Howard Schultz

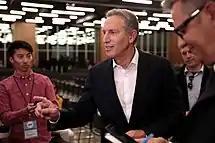
Schultz, as chairman "emeritus" of Starbucks, in 2019

On March 20, 2023, two weeks before he was projected to turn the leadership of the company over to incoming CEO Laxman Narasimhan, Schultz stepped down as interim CEO of Starbucks. Schultz appeared before the United States Senate Committee on Health, Education, Labor and Pensions on March 29, 2023.